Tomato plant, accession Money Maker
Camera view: horizontal (90 deg, fisheye); turntable rotation: 180 degrees
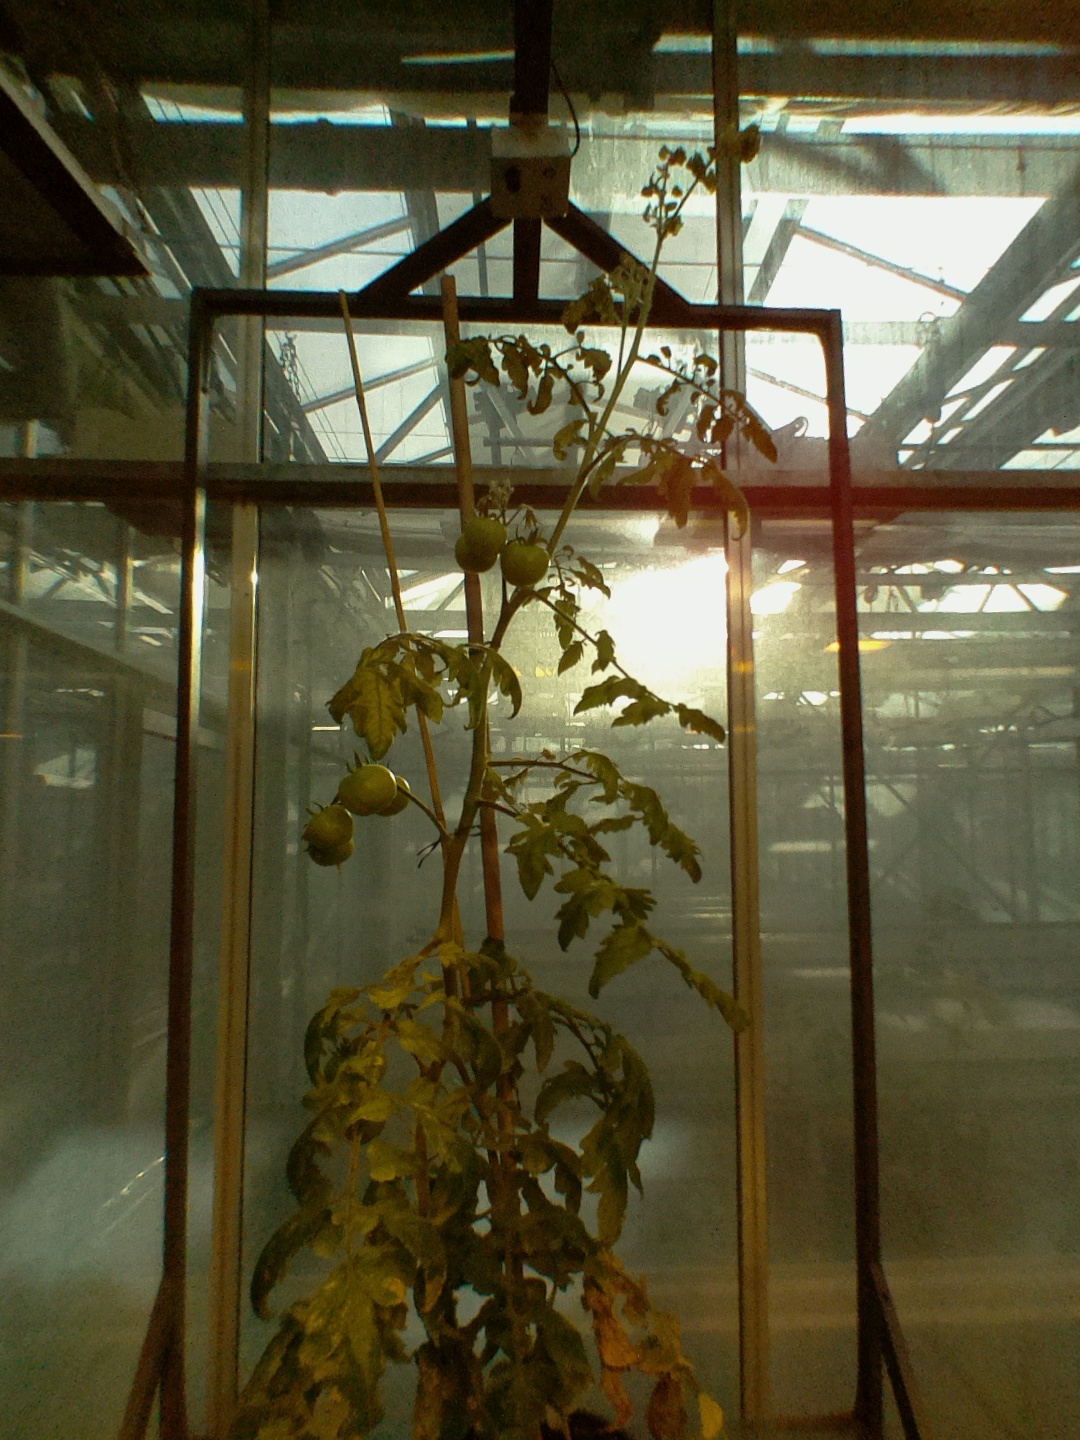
BBCH growth stage 78: 80% -90% of final fruit size